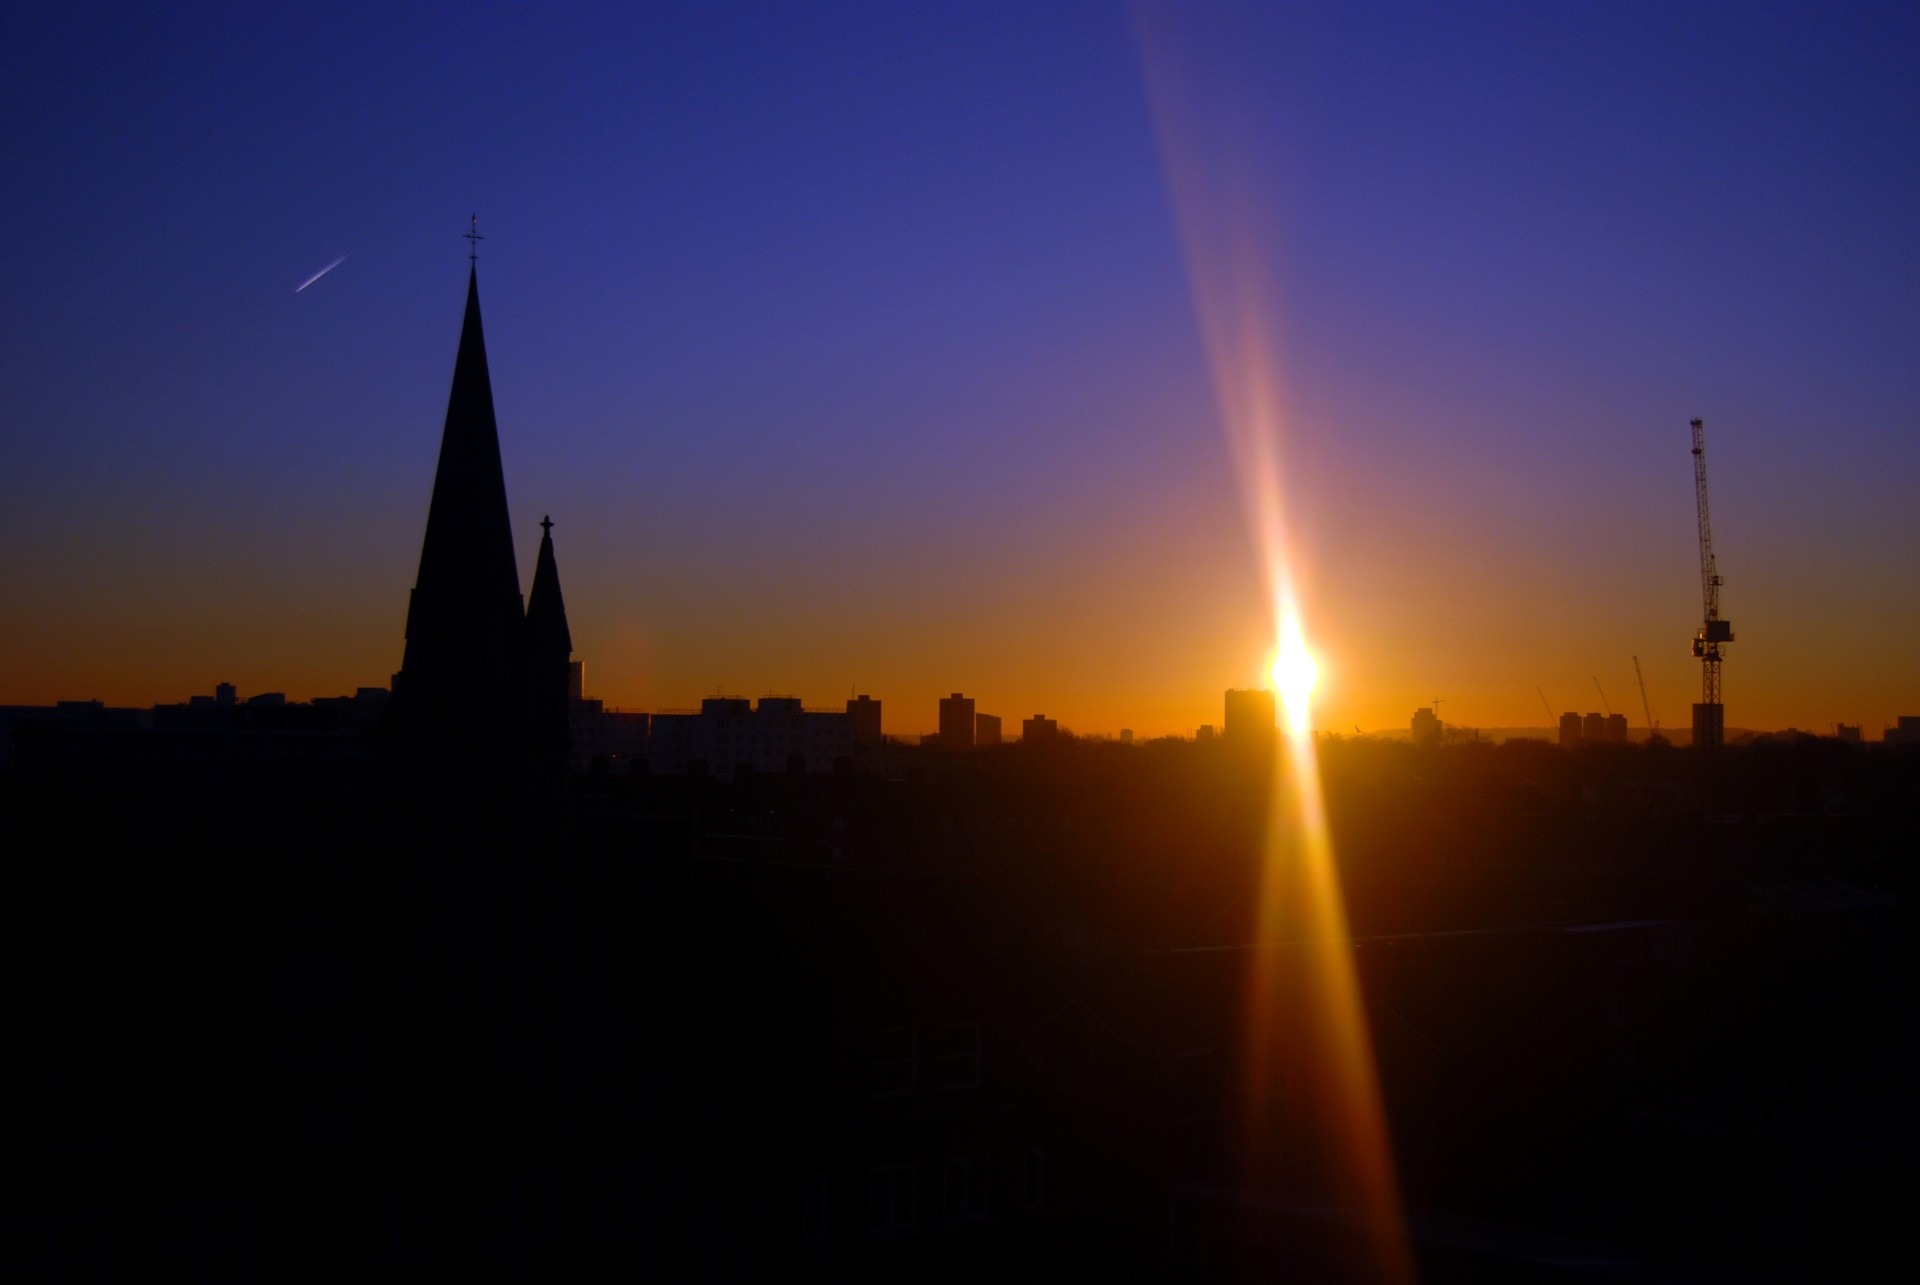
horizon, sky, sun, sunrise, sunset, skyline, night, sunlight, morning, star, dawn, atmosphere, dusk, evening, shooting star, night sky, spire, steeple, afterglow, astronomical object